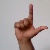
The image shows a hand gesture representing the letter 'L' in Indian Sign Language.